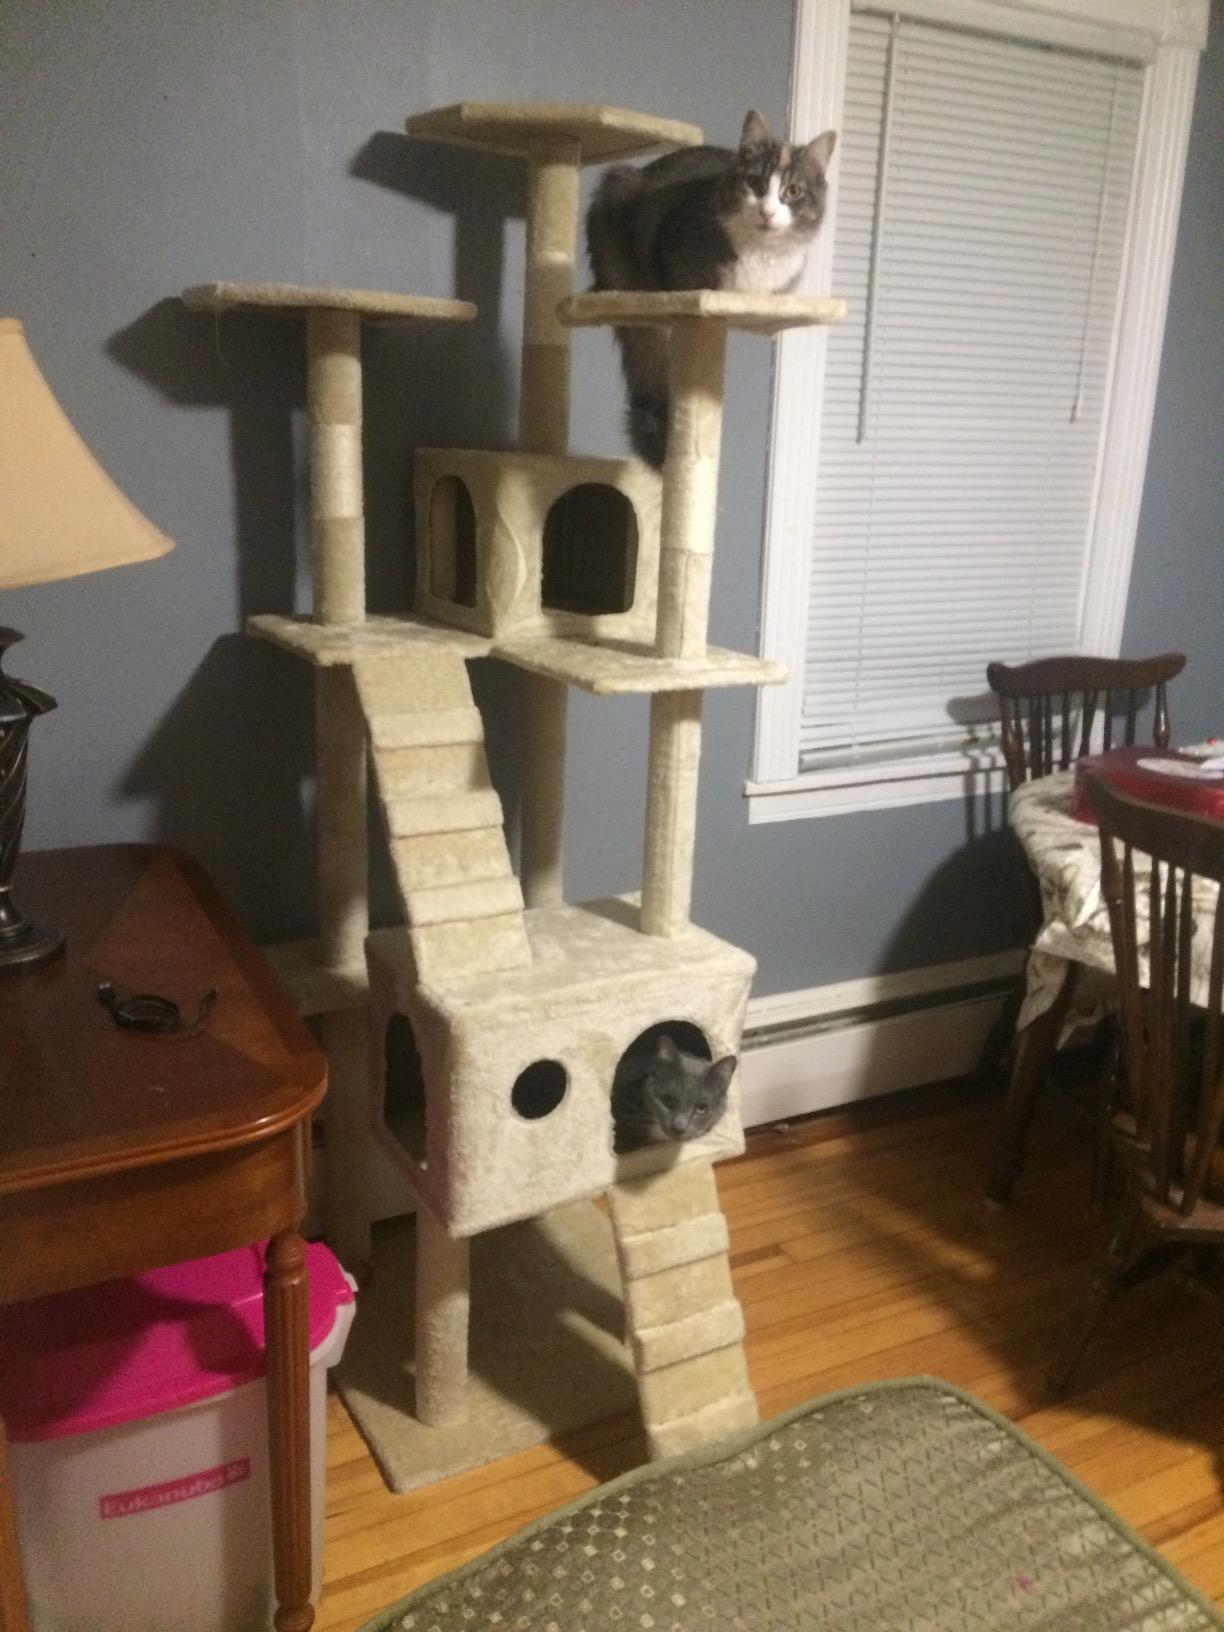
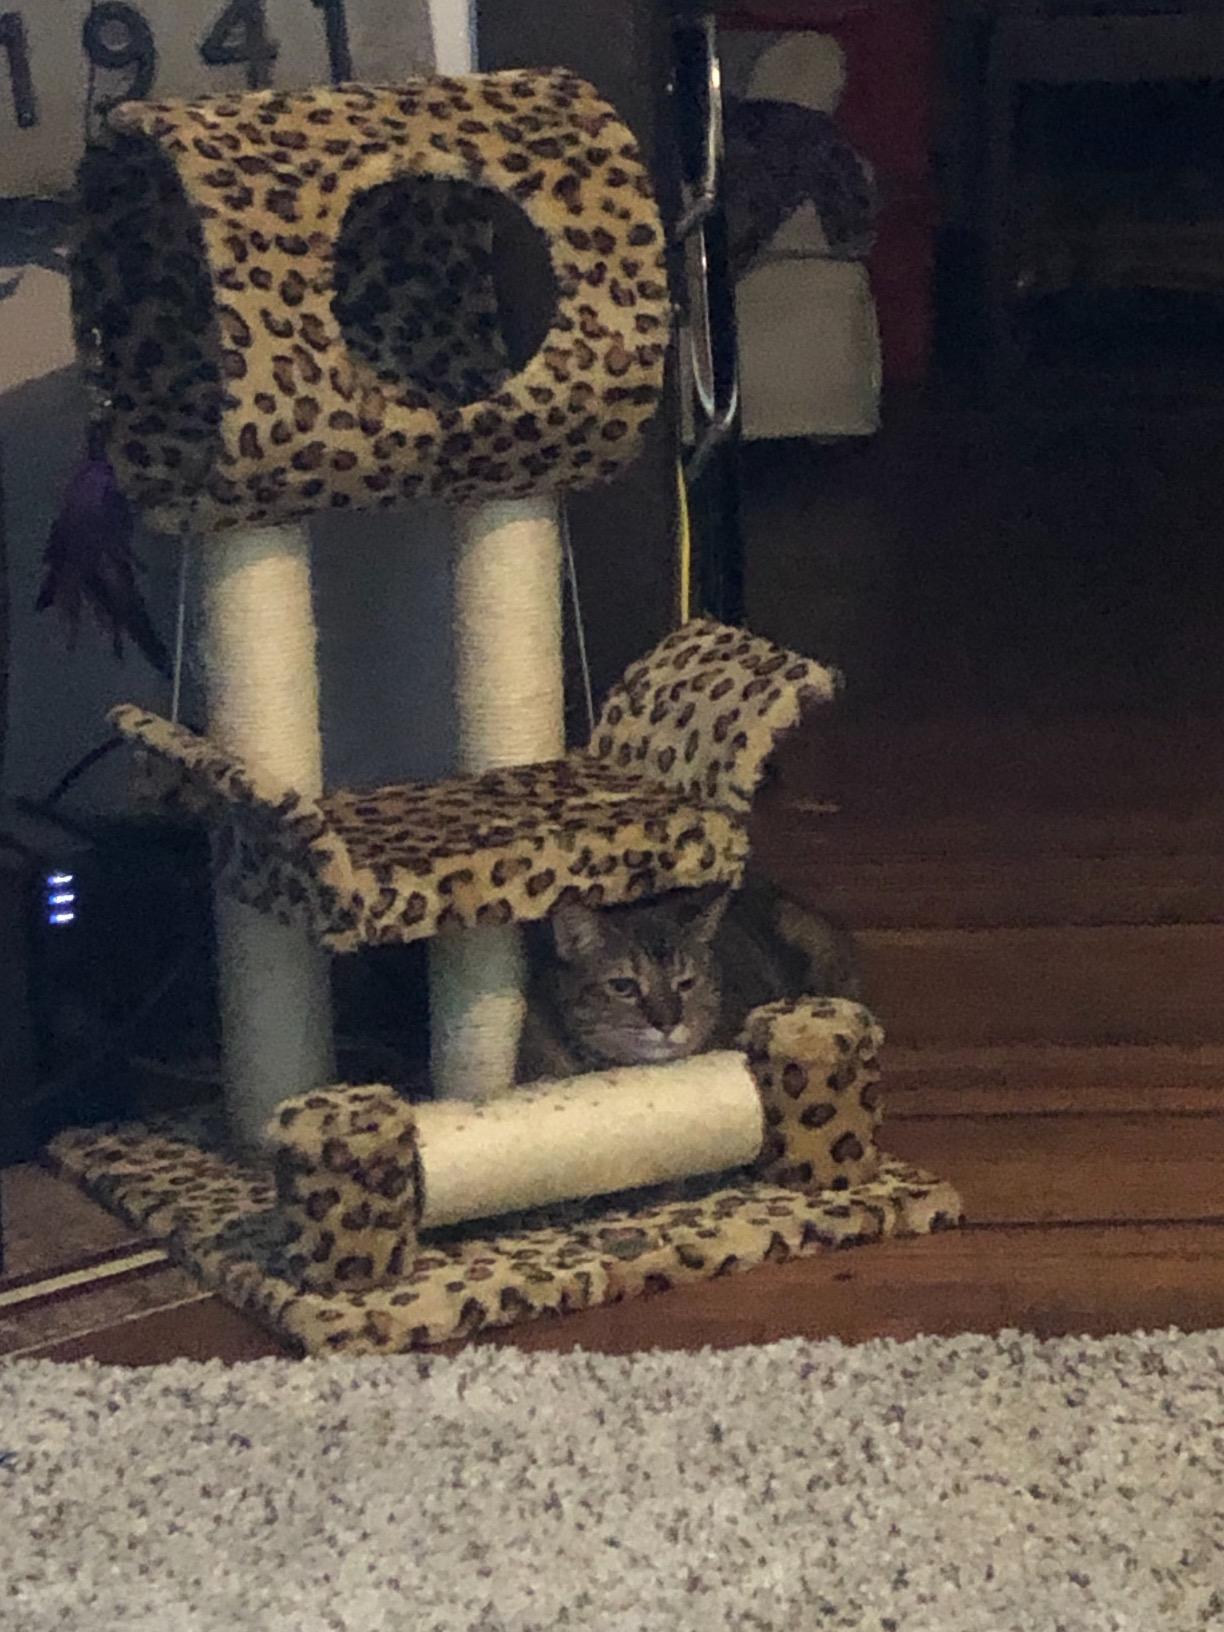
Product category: items_cat tree
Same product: no